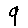
Label: 9